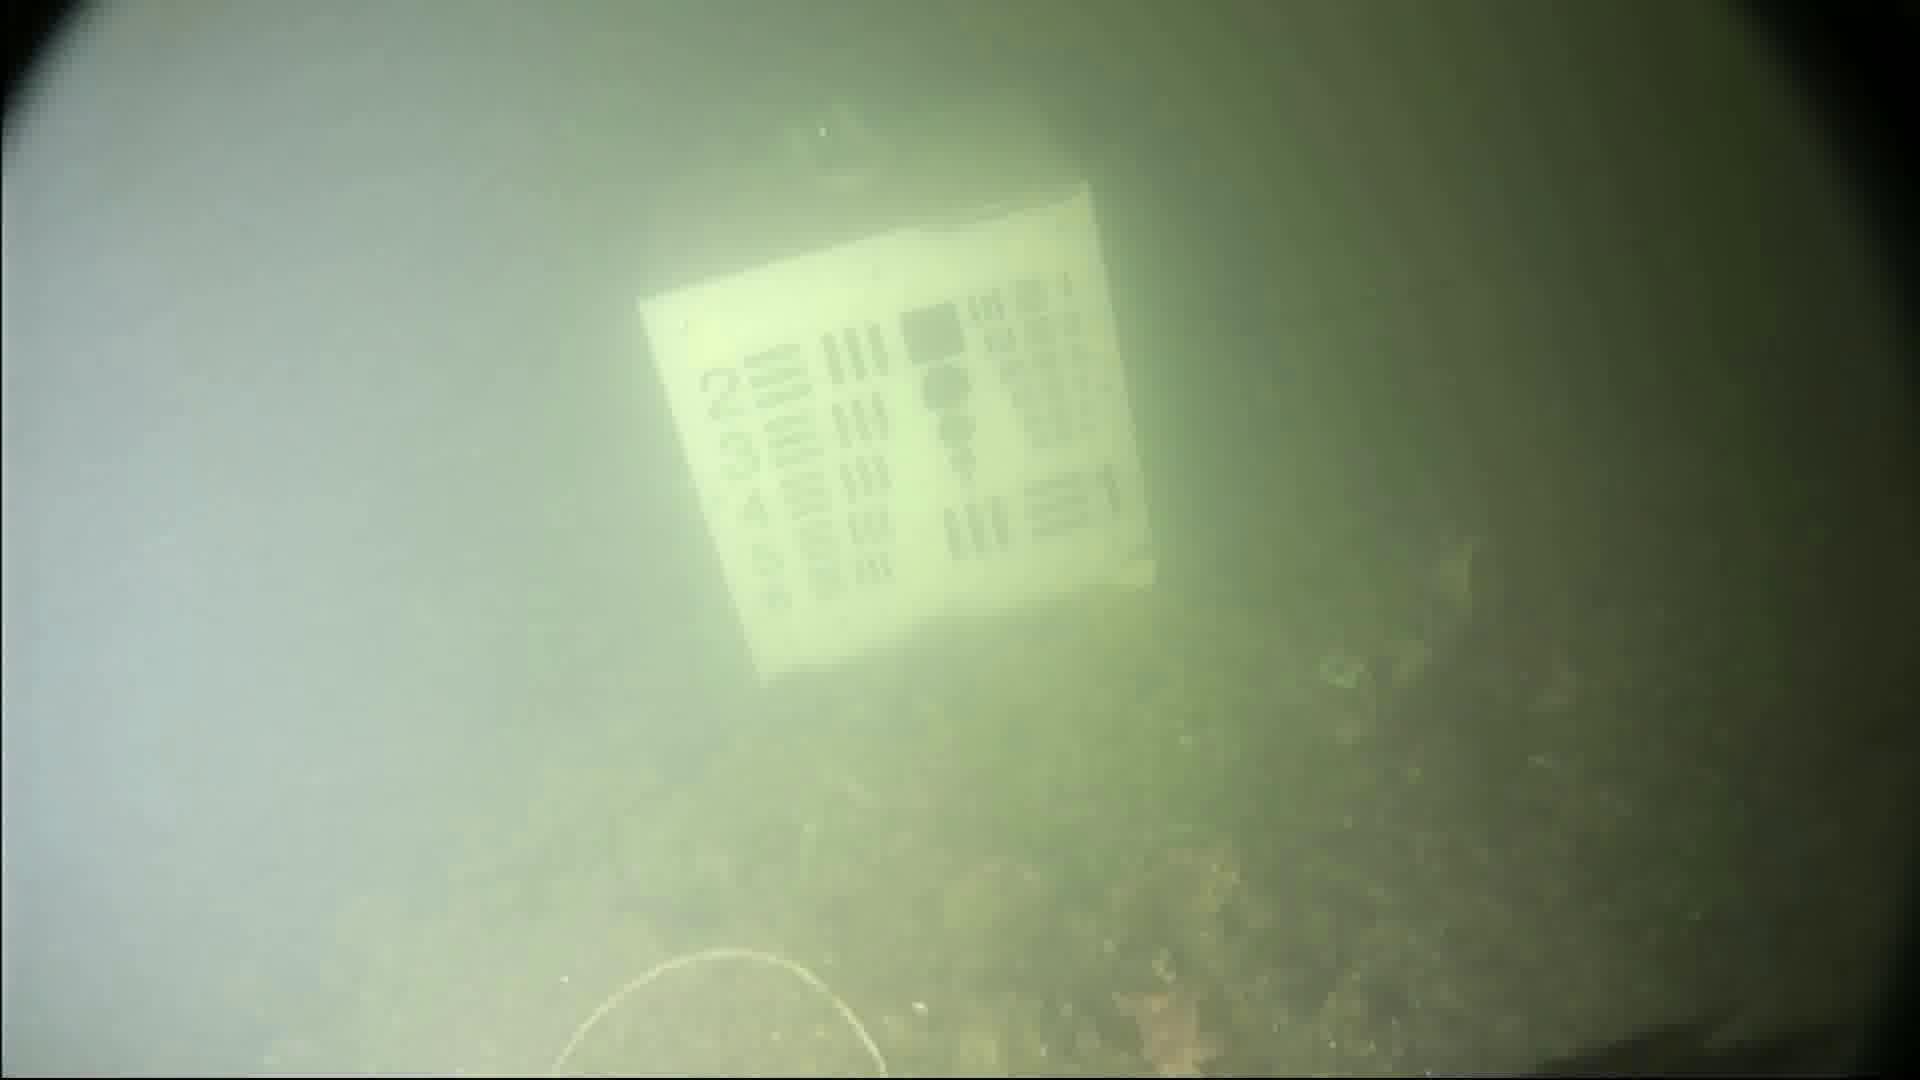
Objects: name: starfish